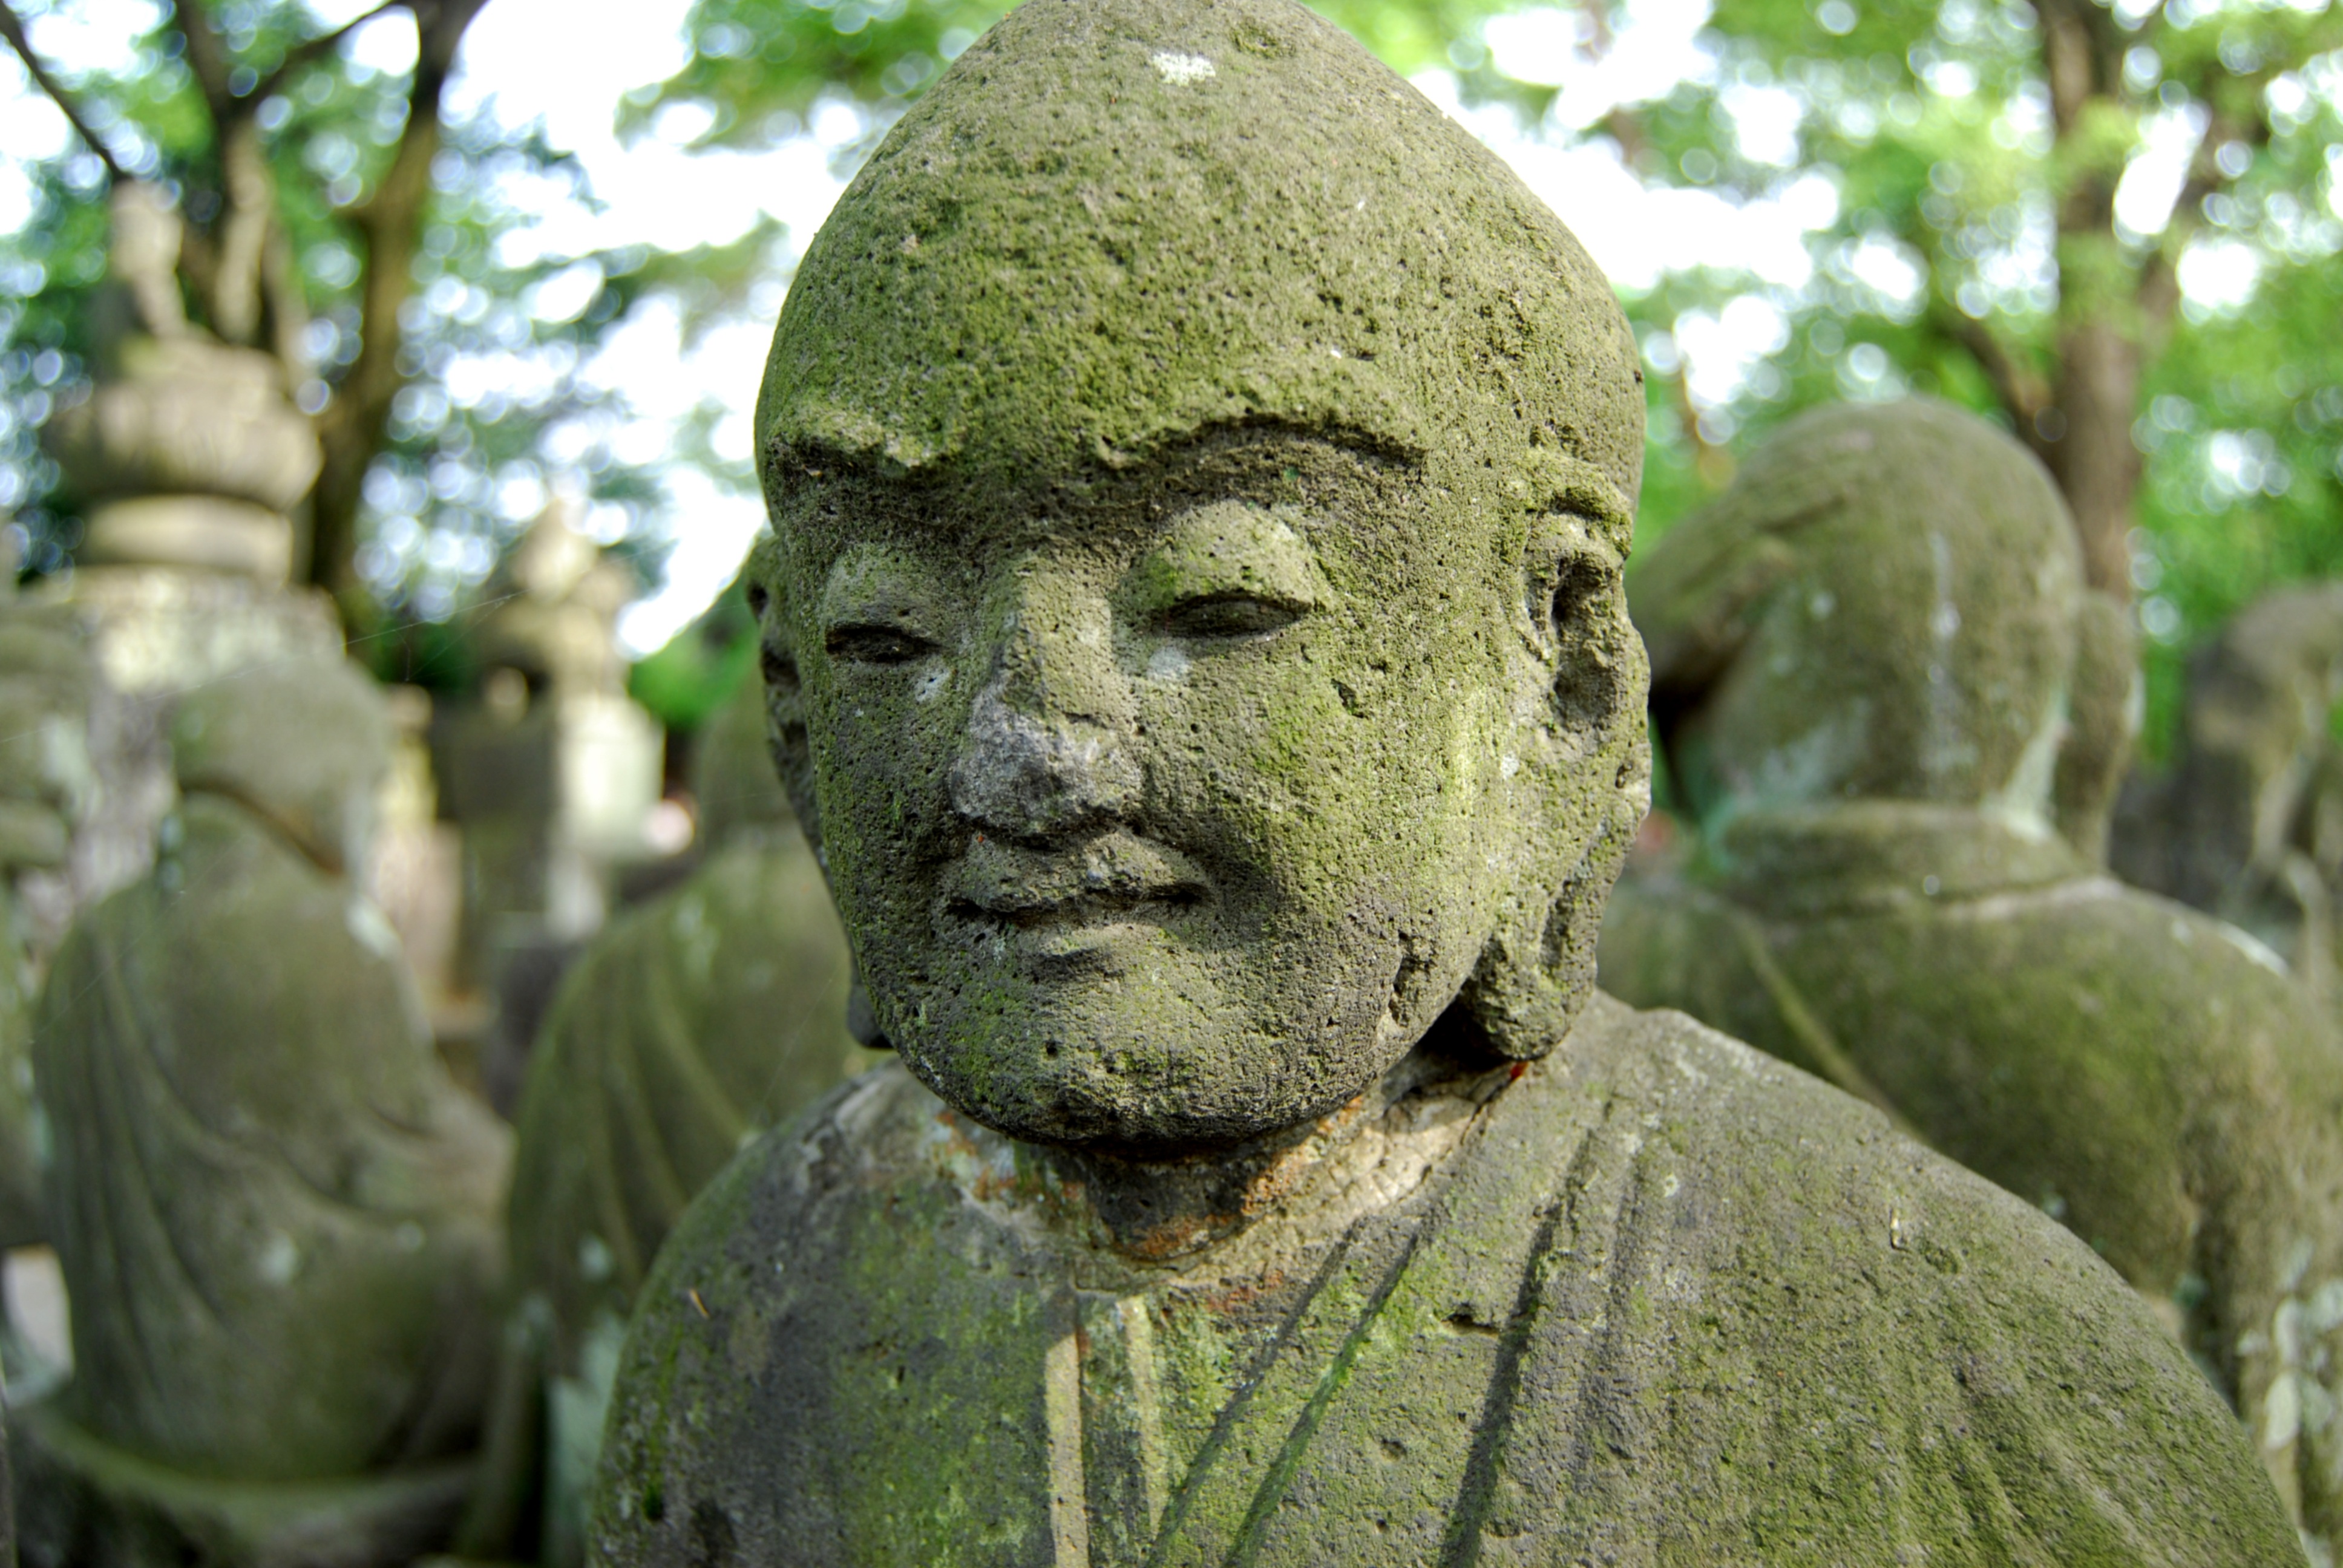
monument, statue, green, botany, sculpture, art, temple, carving, tradition, kawagoe, buddha statue, stone statues, stone carving, think about, gautama buddha, ancient history